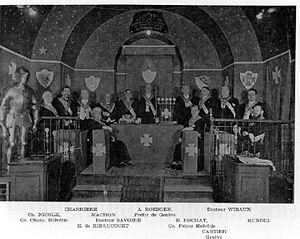
Fondation du Grand Directoire des Gaules (mars 1935)
Le Grand Directoire des Gaules est l'instance maçonnique et chevaleresque, par laquelle les 20 et 23 mars 1935, a été réveillé en France le Rite écossais rectifié, lors d'une tenue de la Préfecture de Genève au temple de l’impasse d’Argenson à Neuilly-sur-Seine, villa de l’Acacia.